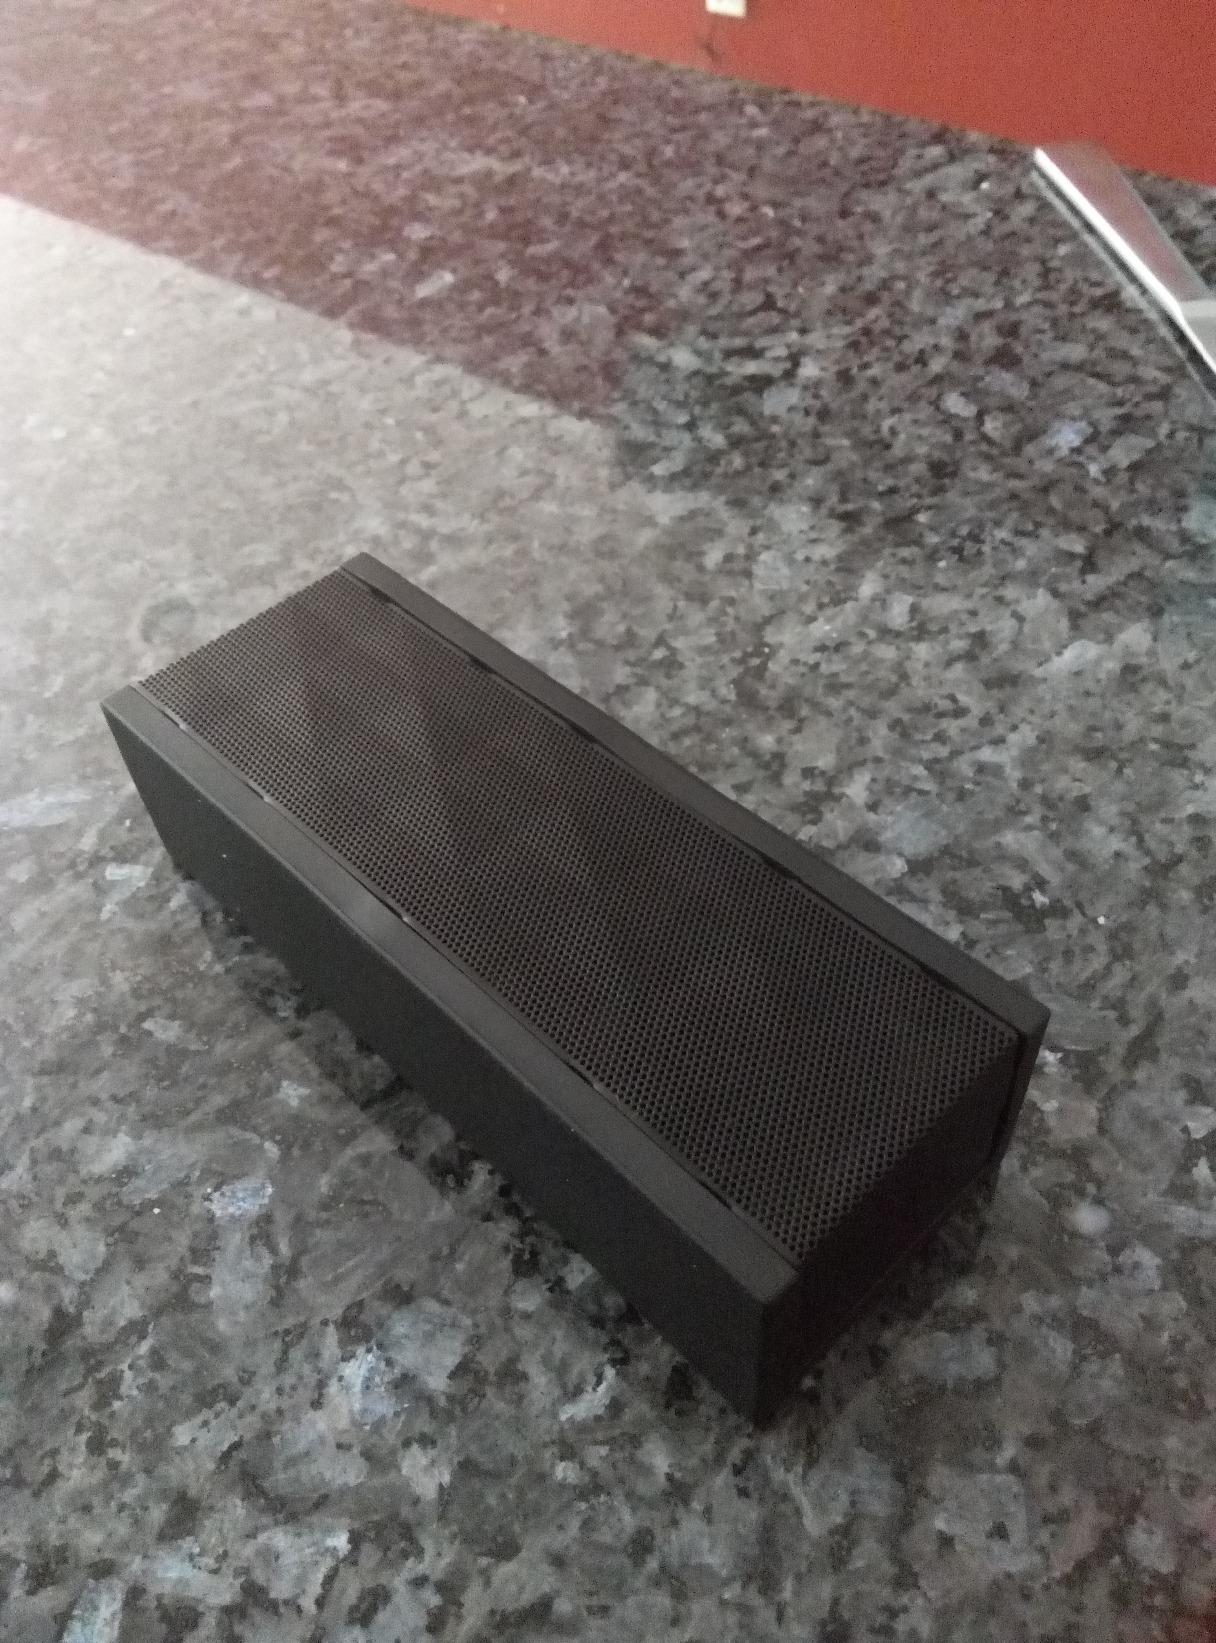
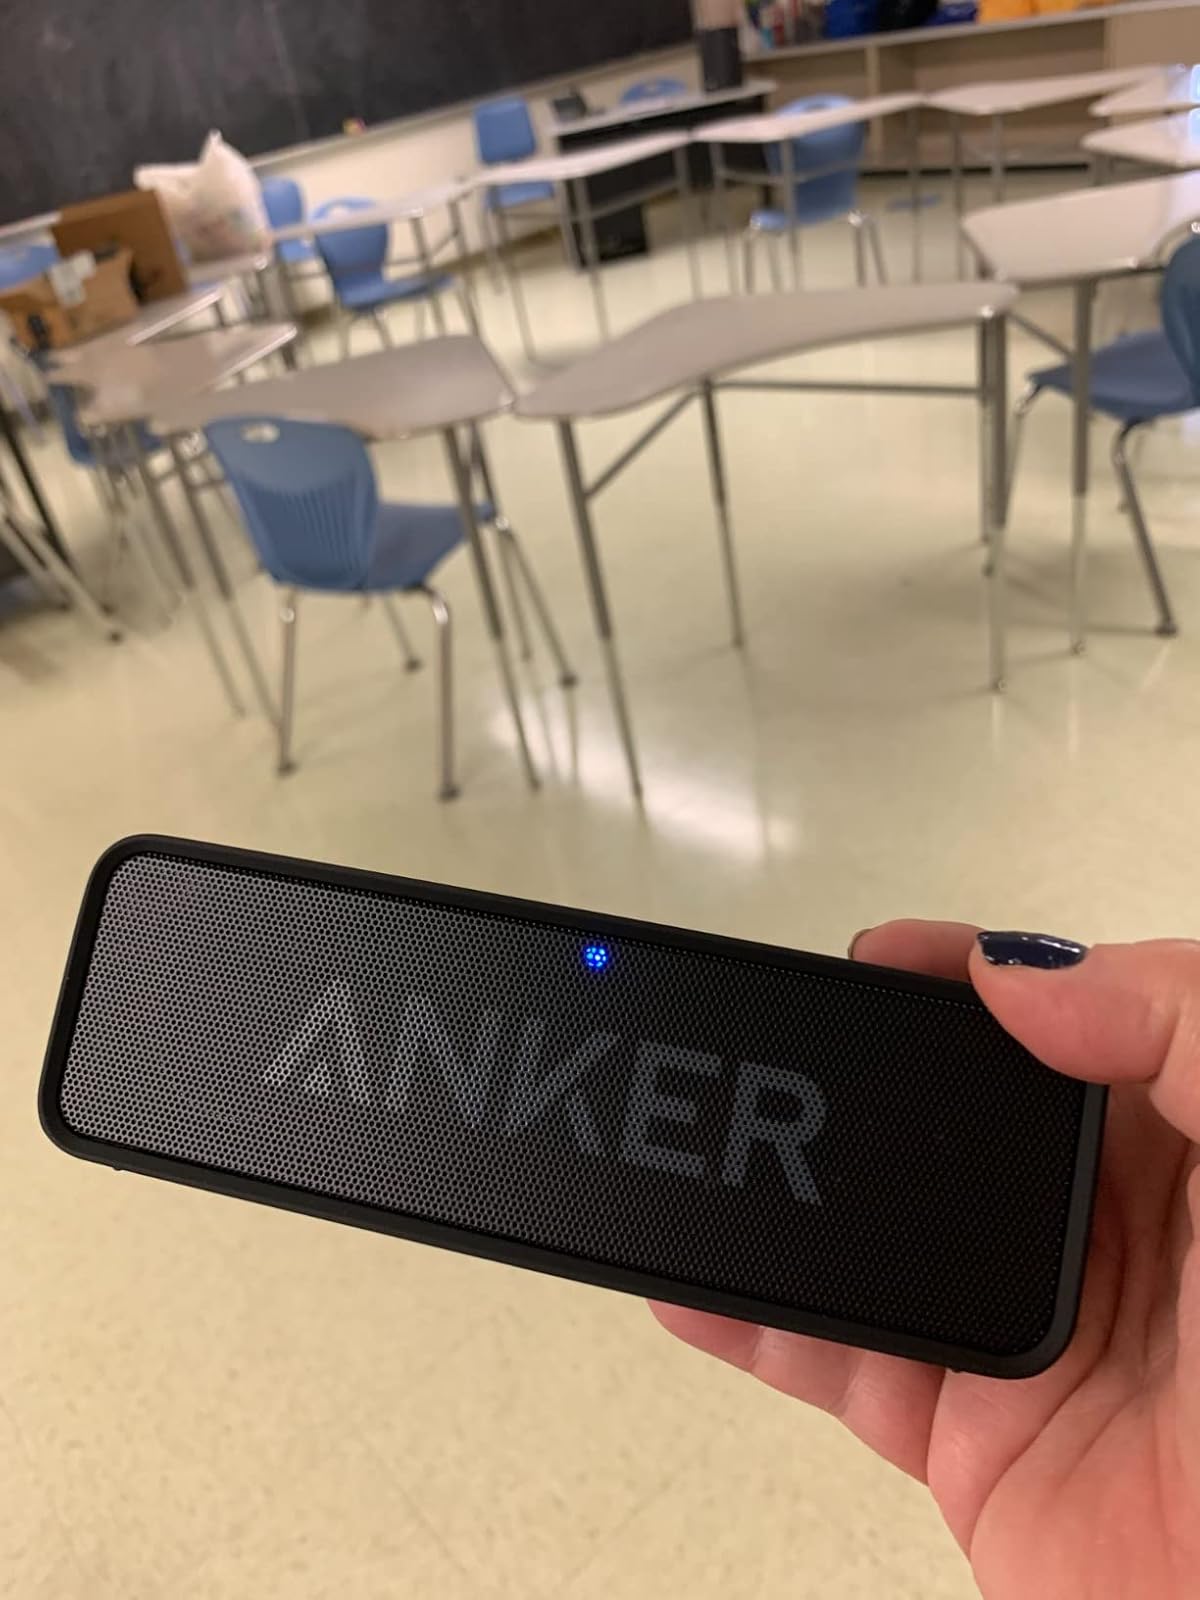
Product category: speaker
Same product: no